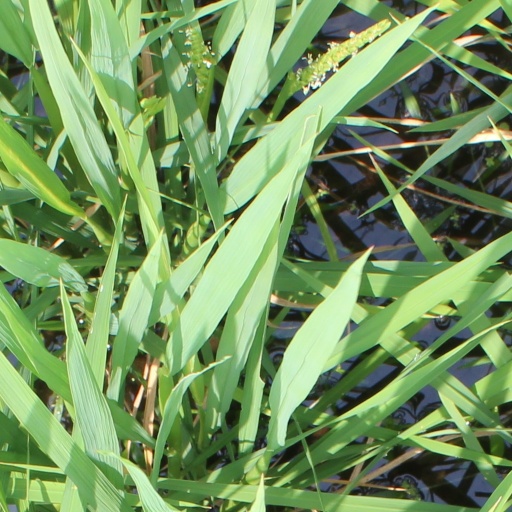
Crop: rice